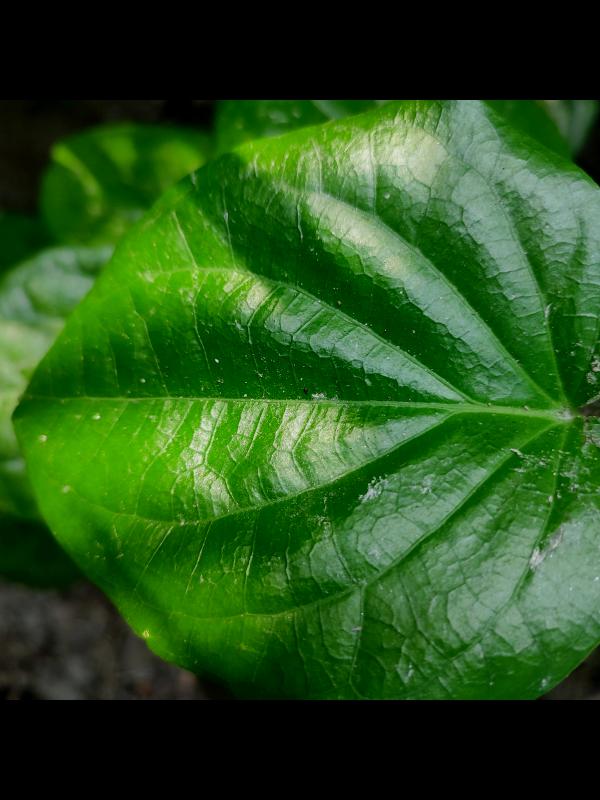
Label: Healthy_Leaf